Regolith-hosted rare earth element deposits

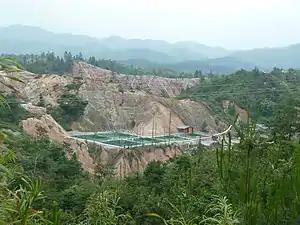

Regolith-hosted rare earth element deposits (also known as ion-adsorption deposits) are rare-earth element (REE) ores in decomposed rocks that are formed by intense weathering of REE-rich parental rocks (e.g. granite, tuff etc.) in subtropical areas. In these areas, rocks are intensely broken and decomposed. Then, REEs infiltrate downward with rain water and they are concentrated along a deeper weathered layer beneath the ground surface.